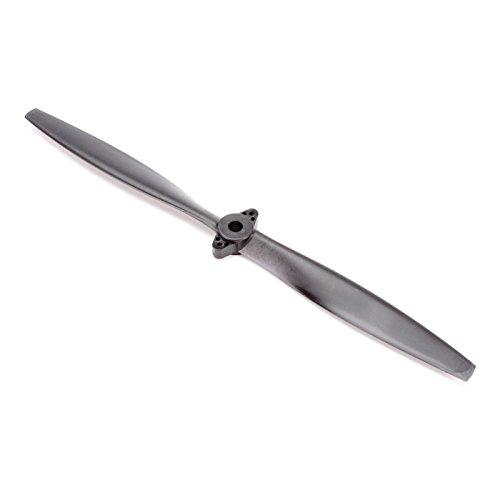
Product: E-flite Propeller 12 x 4E: VisionAire, EFLP12040E
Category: Toys & Games | Hobbies | Remote & App Controlled Vehicles & Parts | Remote & App Controlled Vehicle Parts | Power Plant & Driveline Systems | Propellers
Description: E-flite Propeller 12 x 4E: VisionAire, EFLP12040E.
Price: $8.38
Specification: ProductDimensions:12.1x4x0.5inches|ItemWeight:1.12ounces|ShippingWeight:5.65pounds(Viewshippingratesandpolicies)|ASIN:B00AYXSVMM|Itemmodelnumber:EFLP12040E|Manufacturerrecommendedage:14yearsandup